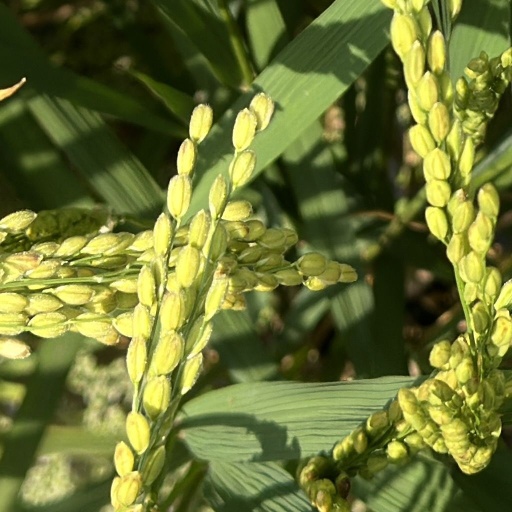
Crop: rice